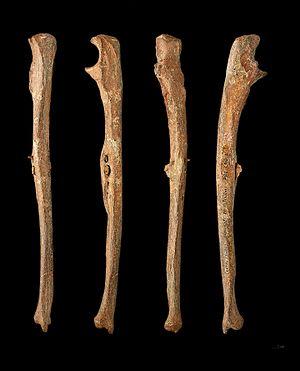
Cubitus humain percée d'une pointe de flèche en silex avec Ostéo-intégration. Plusieurs vues du même objet. Étage
Caunes-Minervois est une commune française, située dans le département de l'Aude en région Occitanie. Ses habitants sont les Caunois. Elle est prisée des touristes qui visitent le site abbatial et les carrières de marbre rouge.